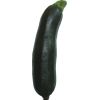
Label: dark_zucchini